Mary Eva Kelly

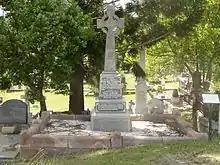
The grave of Kevin and Mary O'Doherty at Brisbane's Toowong Cemetery

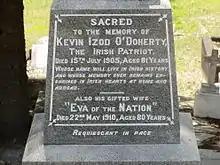

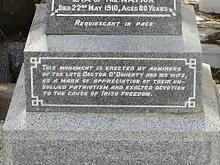

In 1848, Kelly met Kevin Izod O'Doherty who was in prison for his radical politics. She married him in 1855 at Kingstown. He practised in Dublin successfully, and in 1862 they went to Brisbane, Australia and he became well known as one of its leading physicians. In 1885 they returned to England, where O'Doherty was elected M.P. for North Meath. They returned to Brisbane in 1886.